Christie brothers

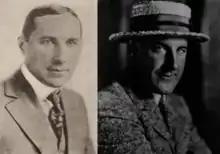
Charles (left) and Al (right) in 1920

Charles Herbert Christie (April 13, 1882 – October 1, 1955) and Alfred Ernest Christie (November 23, 1886 – April 14, 1951) were Canadian motion picture entrepreneurs.